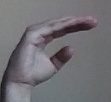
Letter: jeem